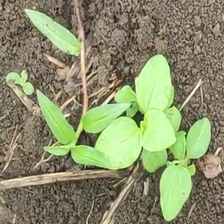
Weed species: Kena_(Commplina_benghalensio)